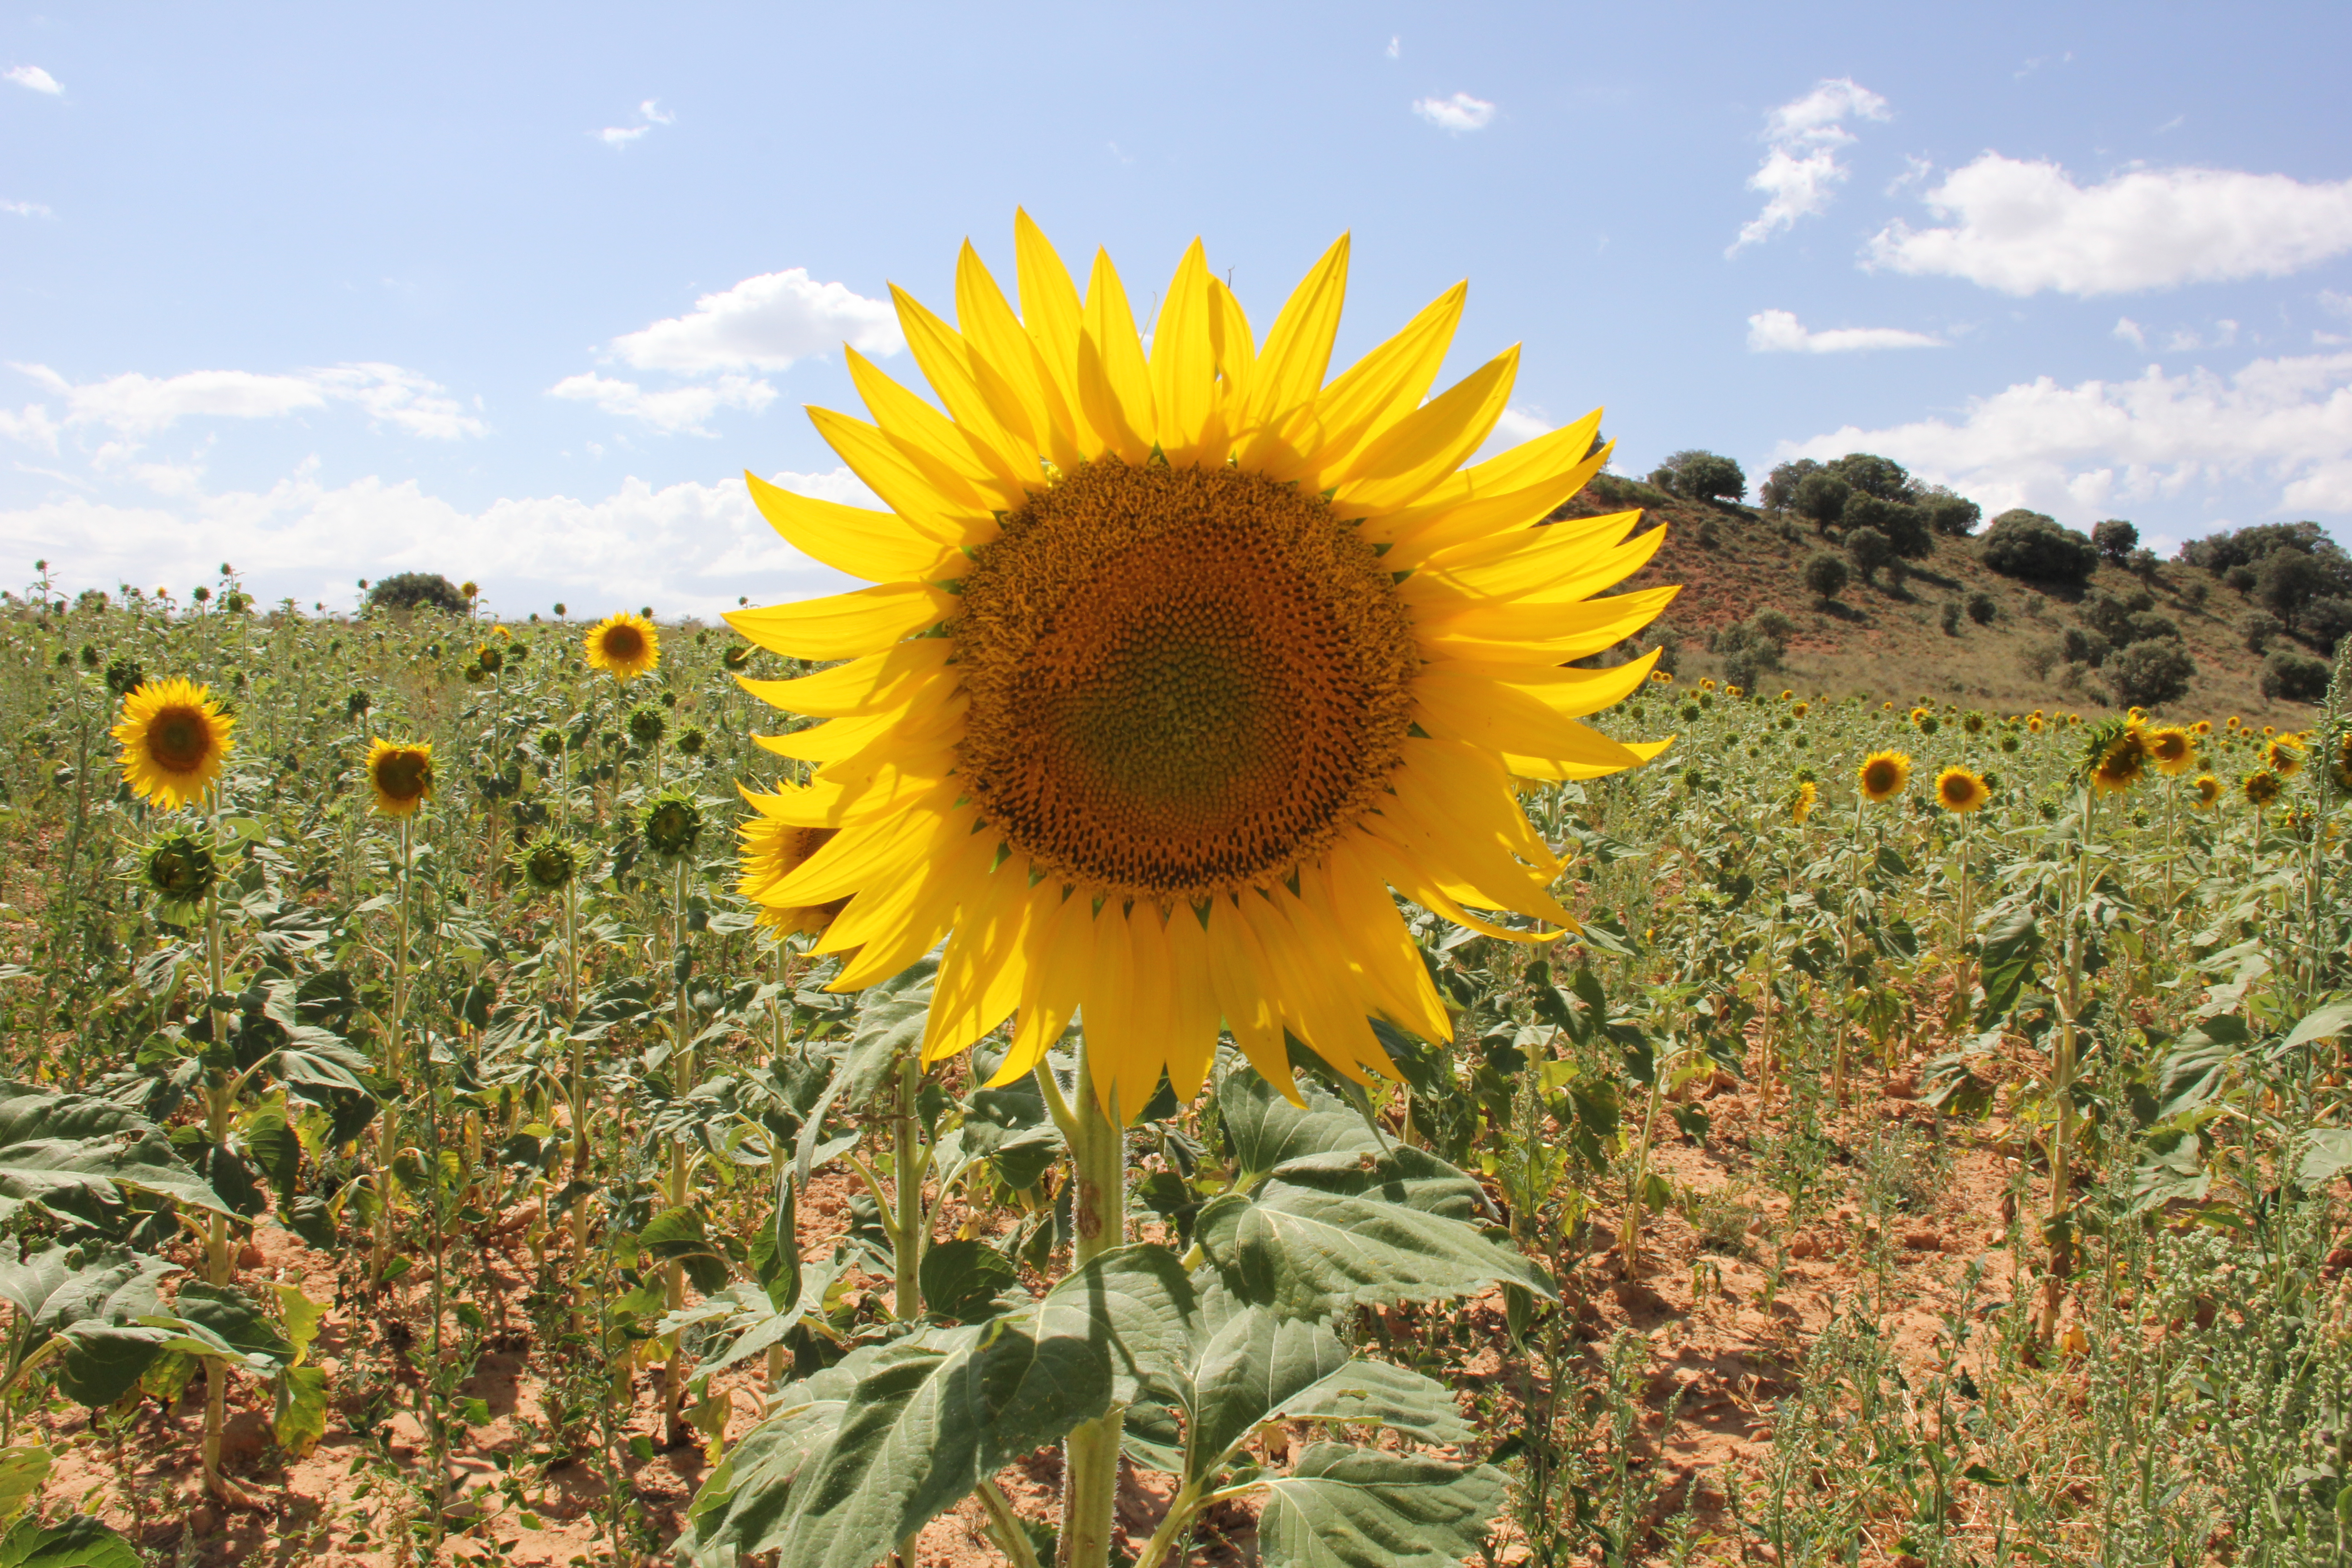
sunflower, idea, bright, thought, horizon, nature, sustainability, planet, flower, plant, field, yellow, sky, flowering plant, sunflower seed, wildflower, cuisine, landscape, pollen, asterales, daisy family, annual plant, crop, plantation, vegetarian food, petal, plain, perennial plant